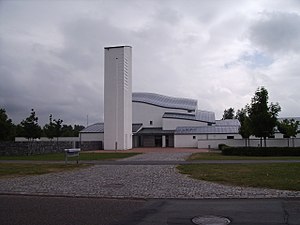
Tornbjerg Kirke
Tornbjerg Kirke
Tornbjerg Kirke er en kirke beliggende i bydelen Tornbjerg i det sydøstlige Odense.